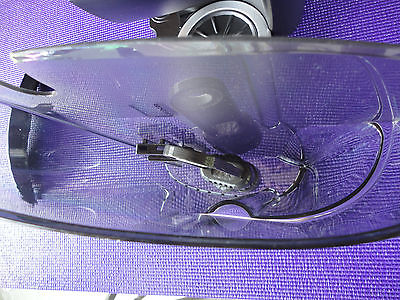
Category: coffee maker